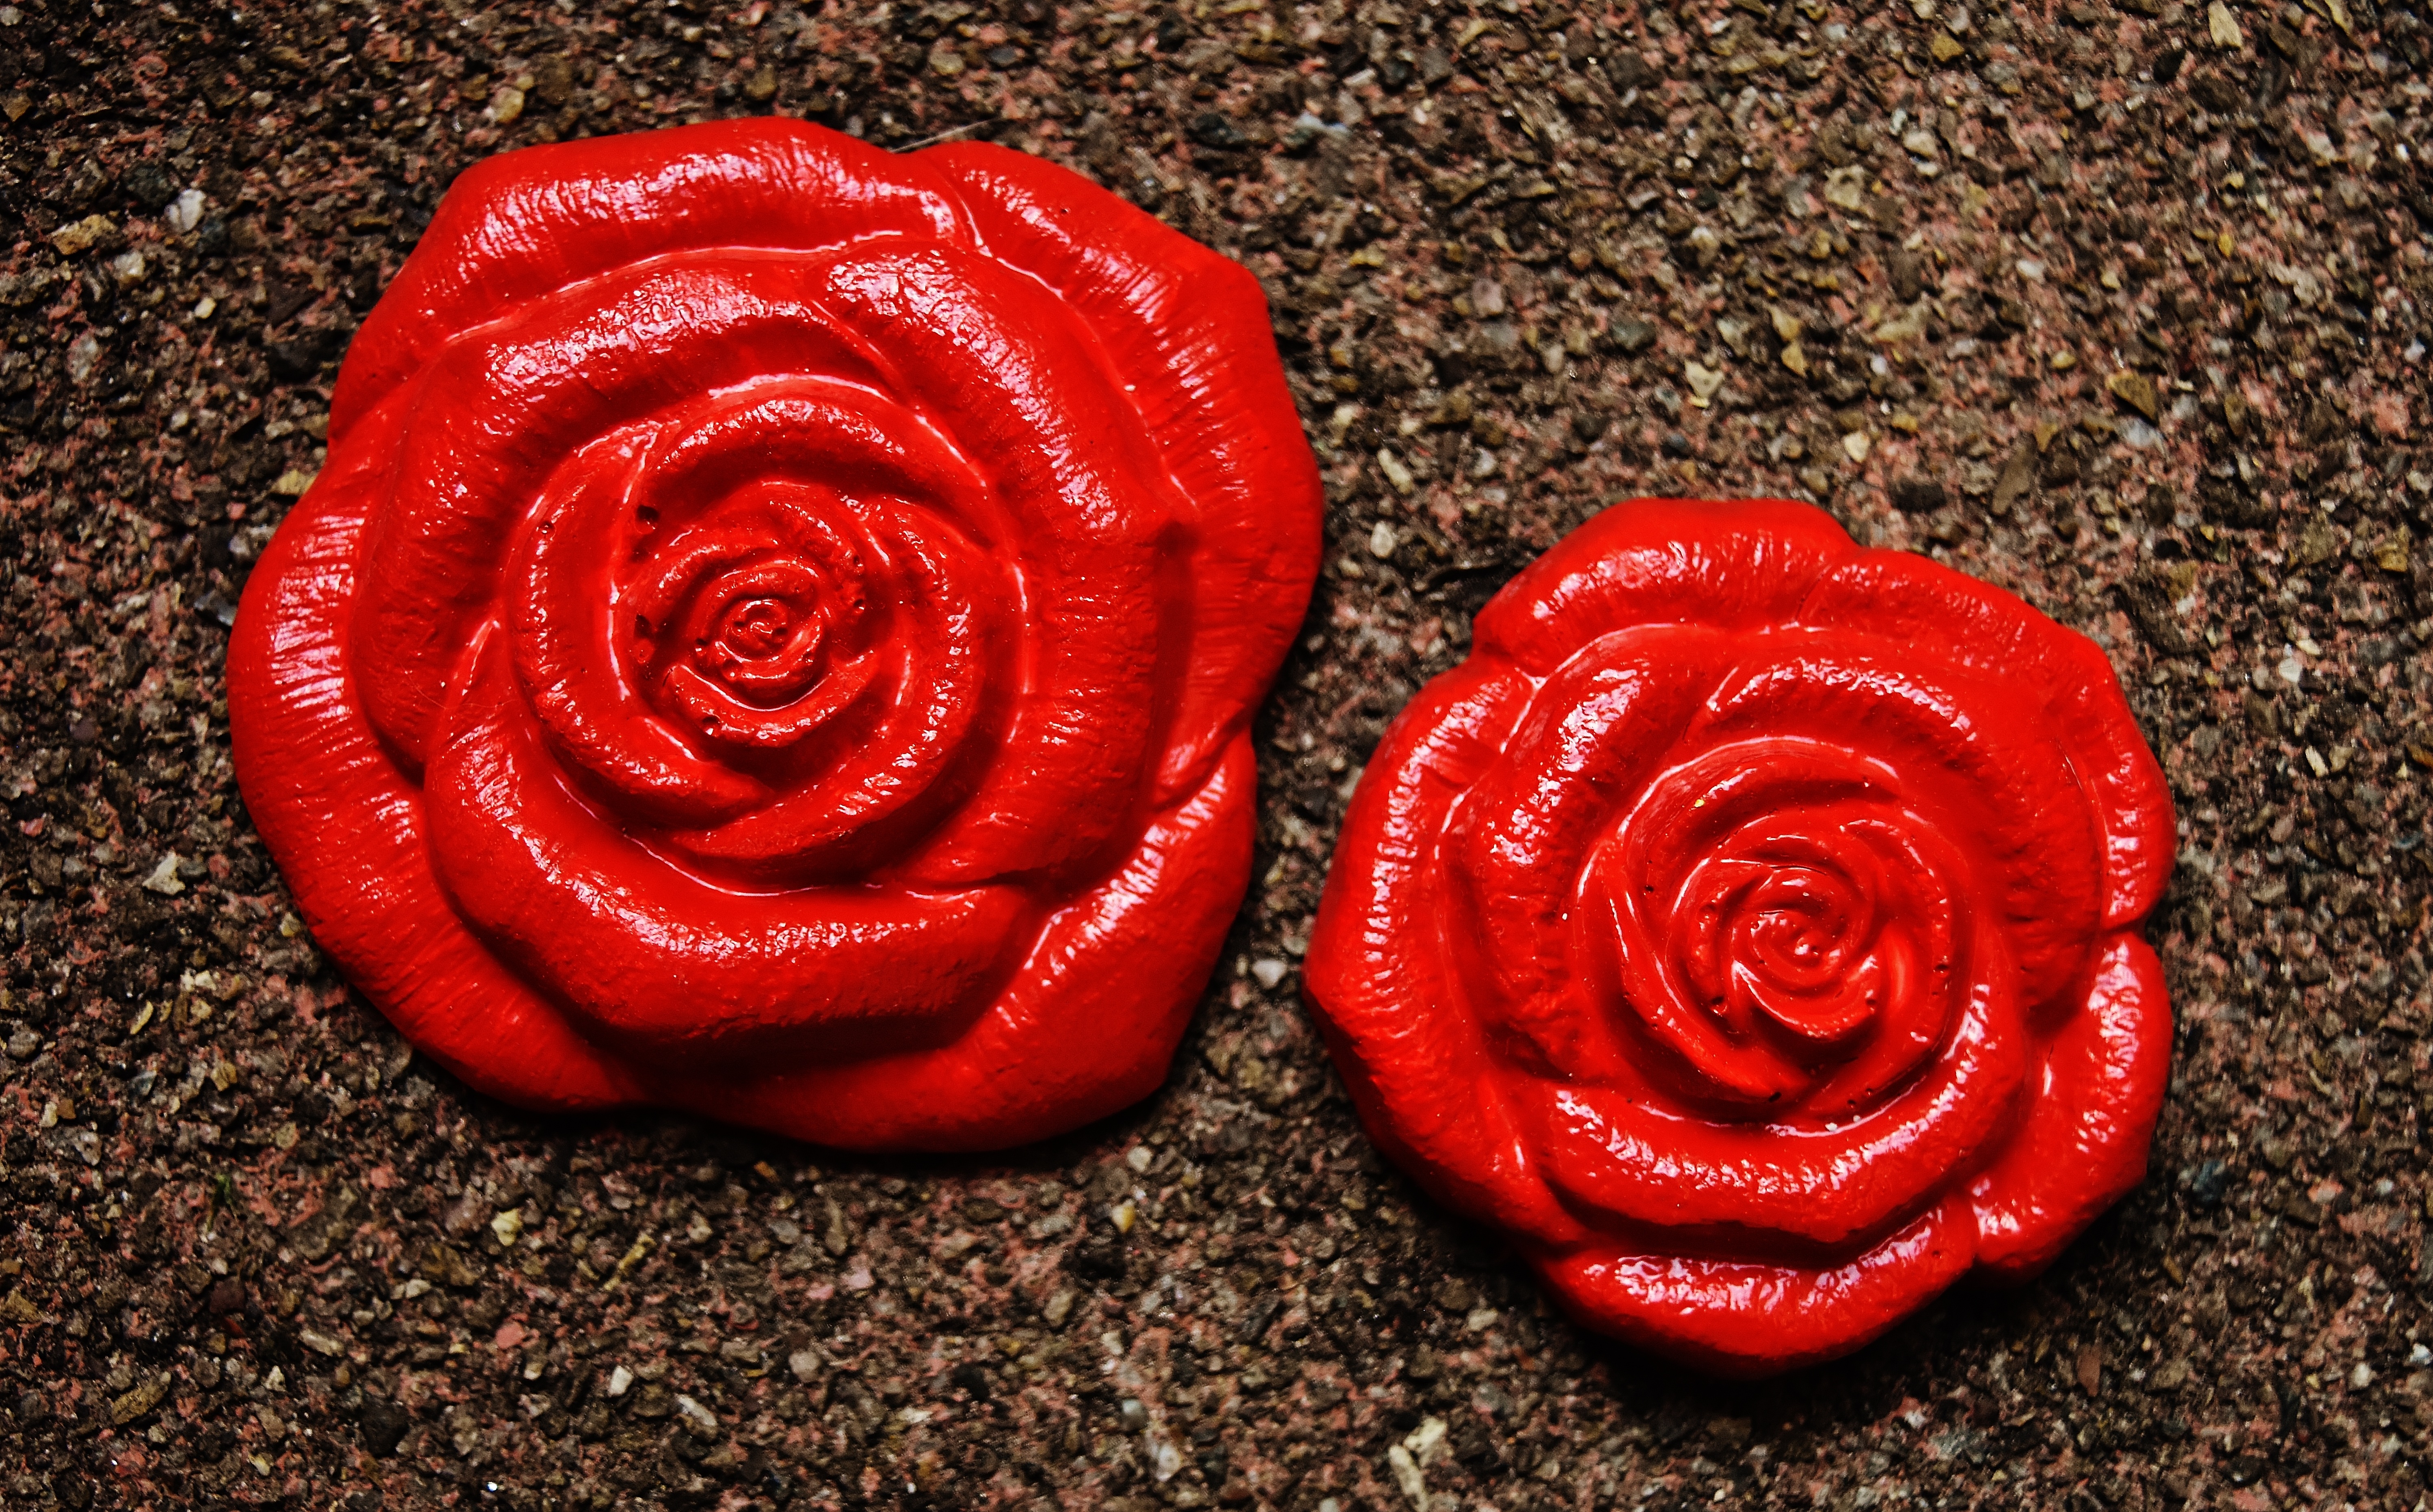
plant, flower, petal, rose, decoration, red, produce, craft, colorful, art, decorative, painted, cast, hand labor, tinker, flowering plant, garden roses, rose family, gypsum, land plant